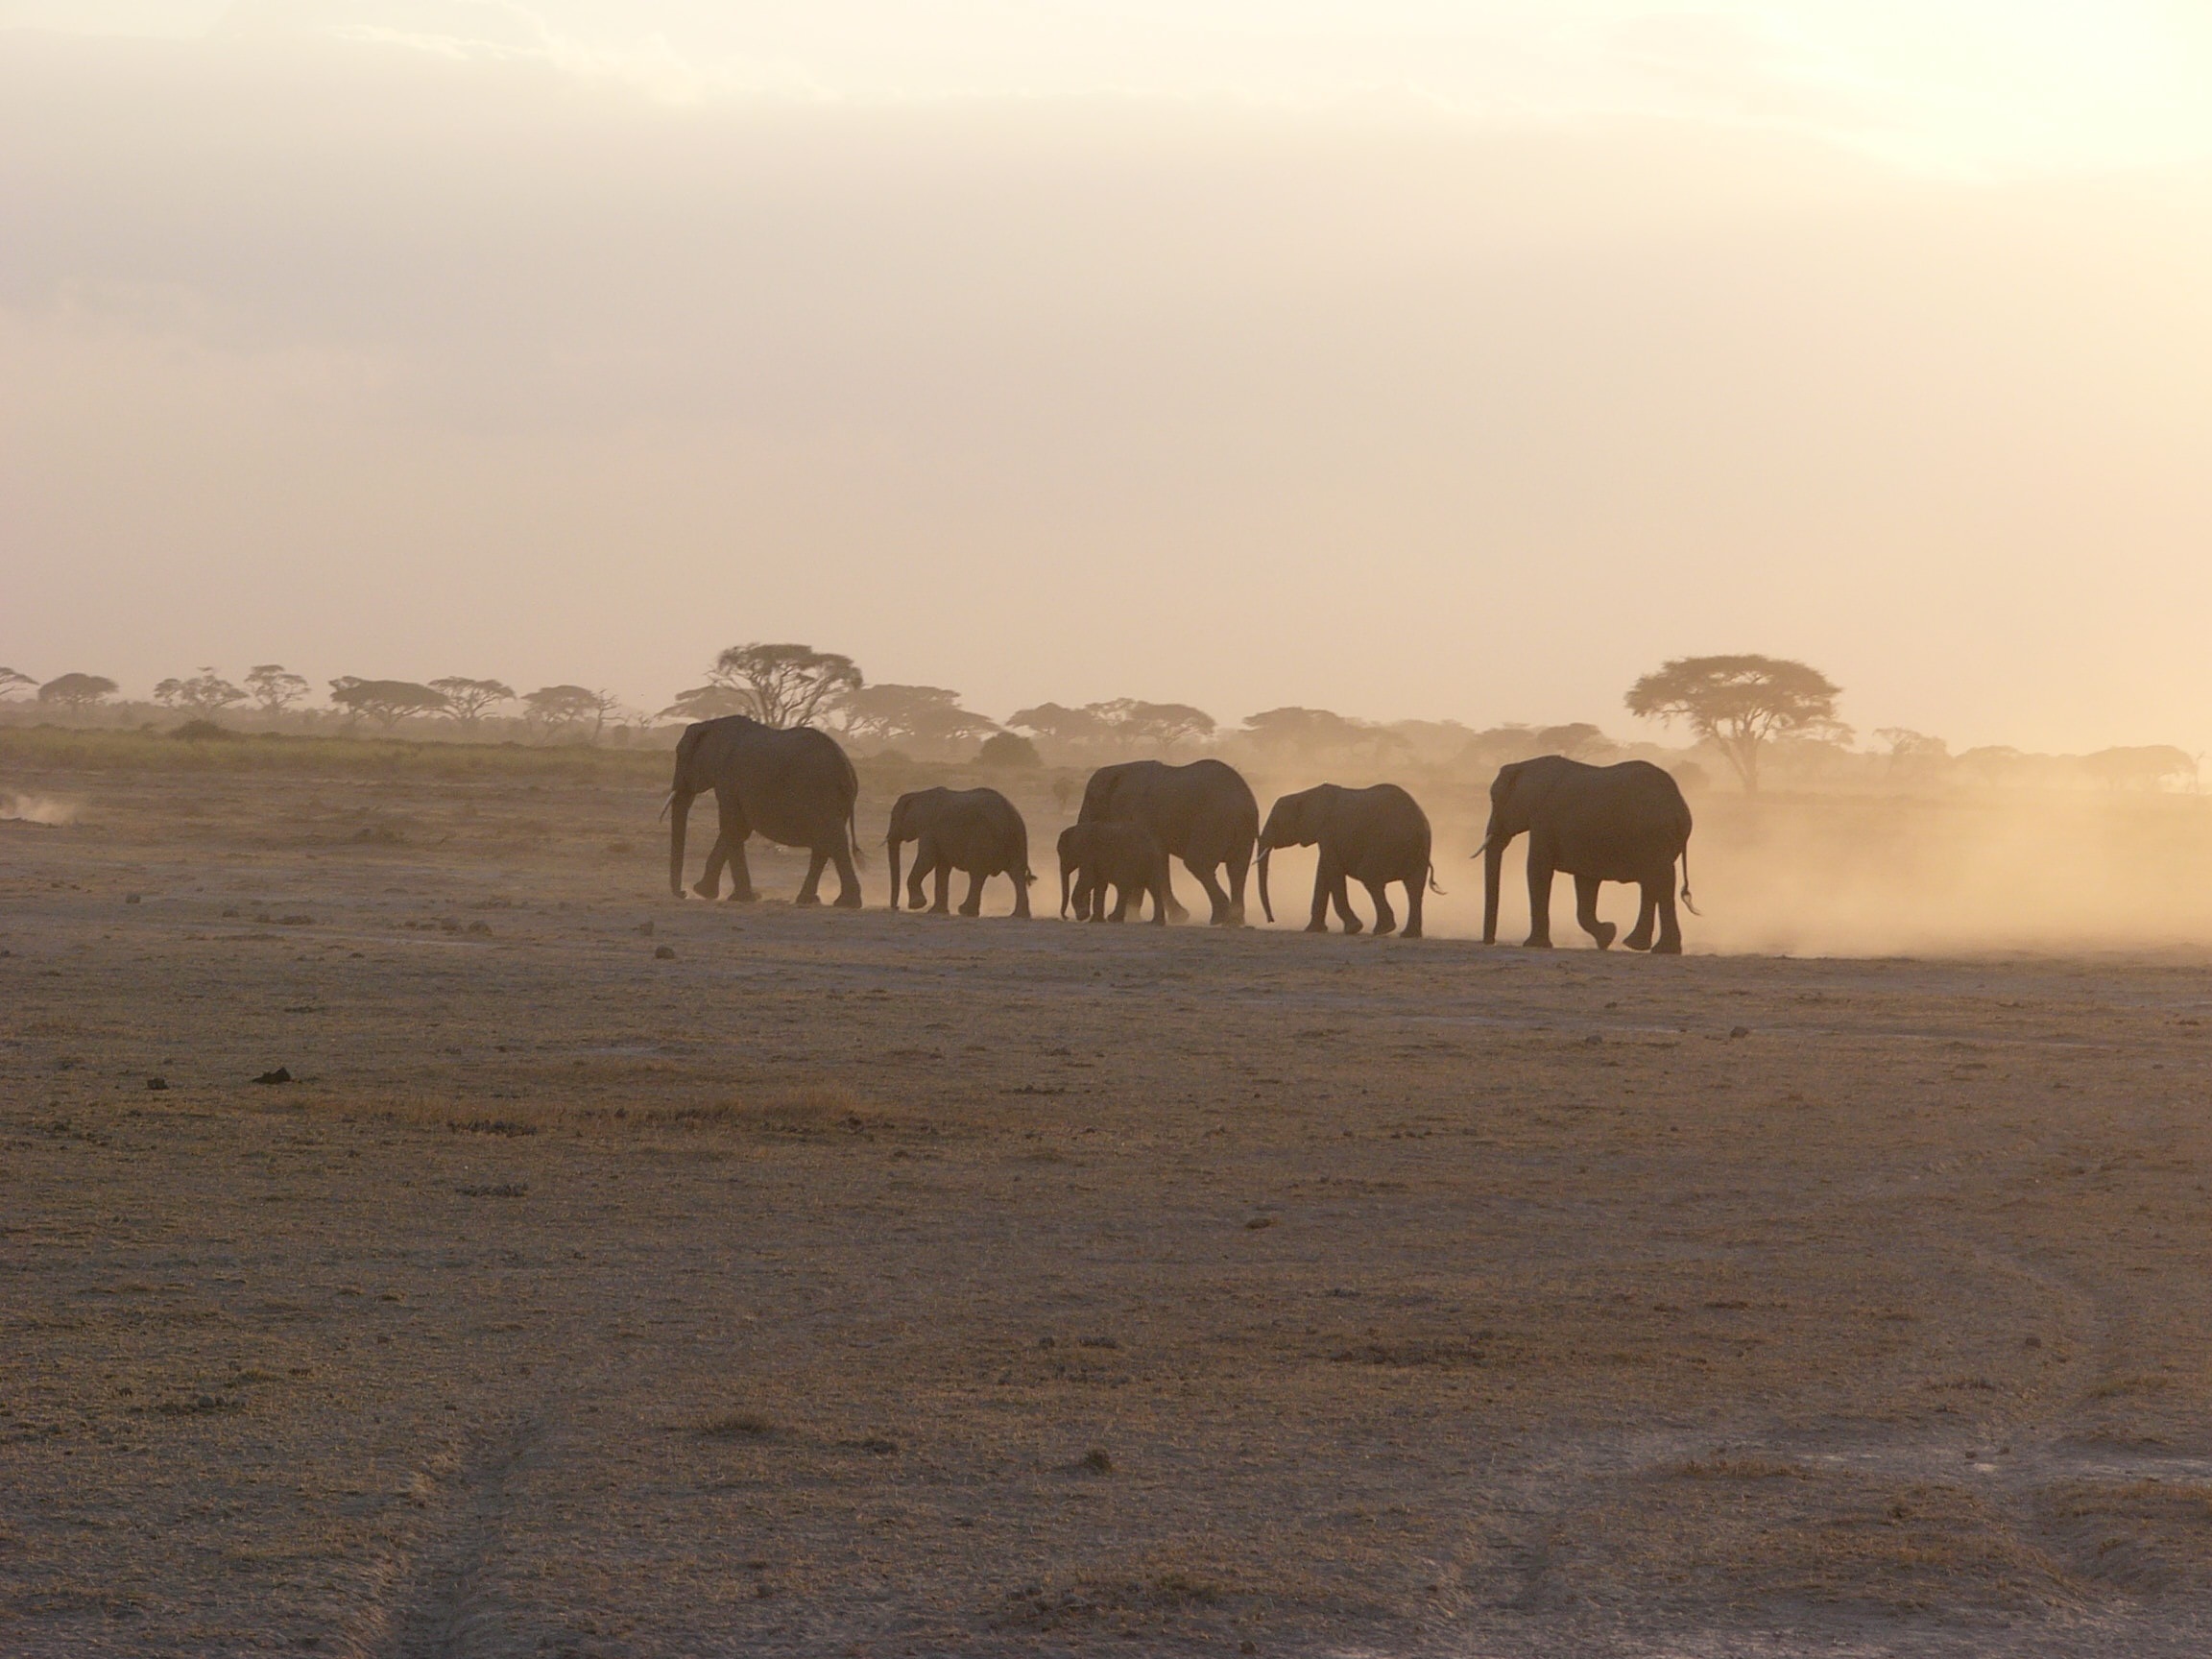
landscape, desert, flock, wildlife, herd, africa, dust, savanna, plain, elephant, family, grassland, safari, amboseli, herd of elephants, steppe, natural environment, atmospheric phenomenon, elephants and mammoths